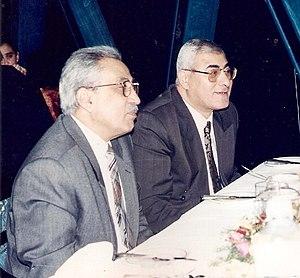
Adli Mansour, de son nom complet Adli Mahmoud Mansour, né le 23 décembre 1945 au Caire, est un économiste, magistrat et homme d'État égyptien, président de la République arabe d'Égypte à titre provisoire de 2013 à 2014.